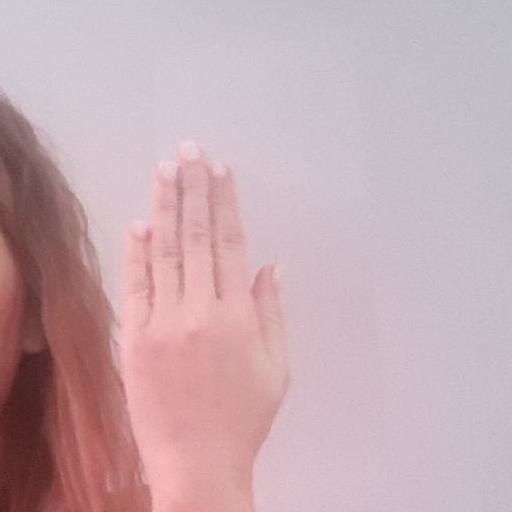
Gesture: stop_inverted